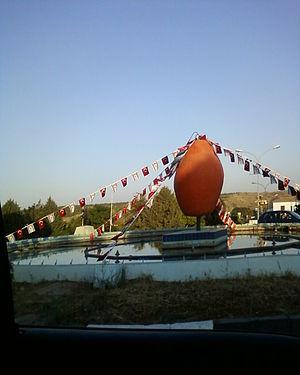
Kaló Chorió est un village de Chypre de plus de 170 habitants.